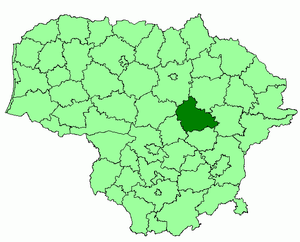
Ukmergė distriktskommune
Ukmergė distriktskommunes placering i Litauen
Ukmergė distriktskommune ligger i Vilnius apskritis centralt i Litauen, nord for hovedstaden Vilnius, med hovedsæde i Ukmergė by. Kommunen har 45.306 indbyggere.